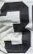
Number: 3